The Sculptress

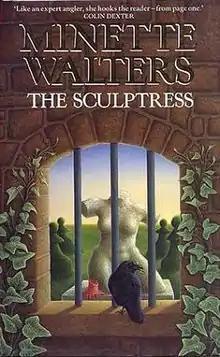
First edition (UK)

The Sculptress is a crime novel by English writer Minette Walters published in 1993. She won an Edgar and a Macavity Award for the book. The novel was adapted as a BBC-TV series in 1996, starring Pauline Quirke as Olive Martin.